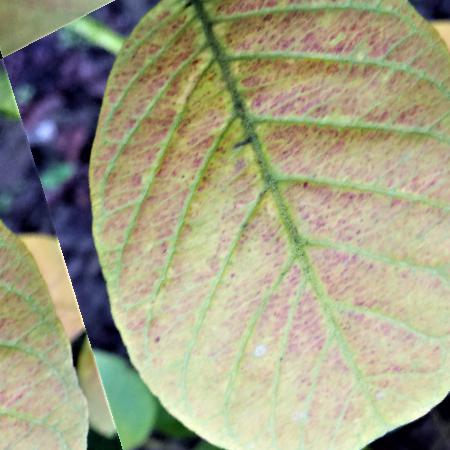
Label: Red rust